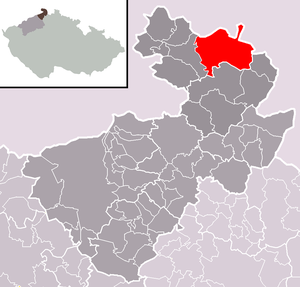
Šluknov est une ville du district de Děčín, dans la région d'Ústí nad Labem, en Tchéquie. Sa population s'élevait à 5 563 habitants en 2018.